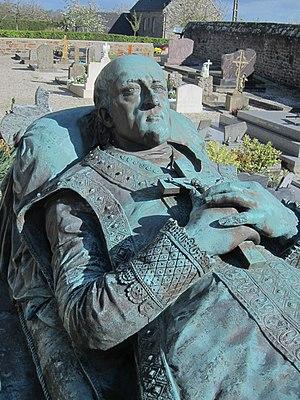
Montviron, Manche
Montviron est une ancienne commune française, située dans le département de la Manche en région Normandie, devenue le 1ᵉʳ janvier 2016 une commune déléguée au sein de la commune nouvelle de Sartilly-Baie-Bocage.